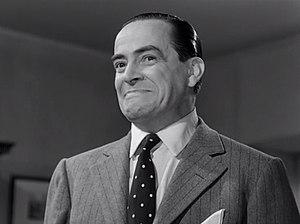
Carlo Dapporto est un acteur italien. Il est apparu dans 35 films entre 1944 et 1987.